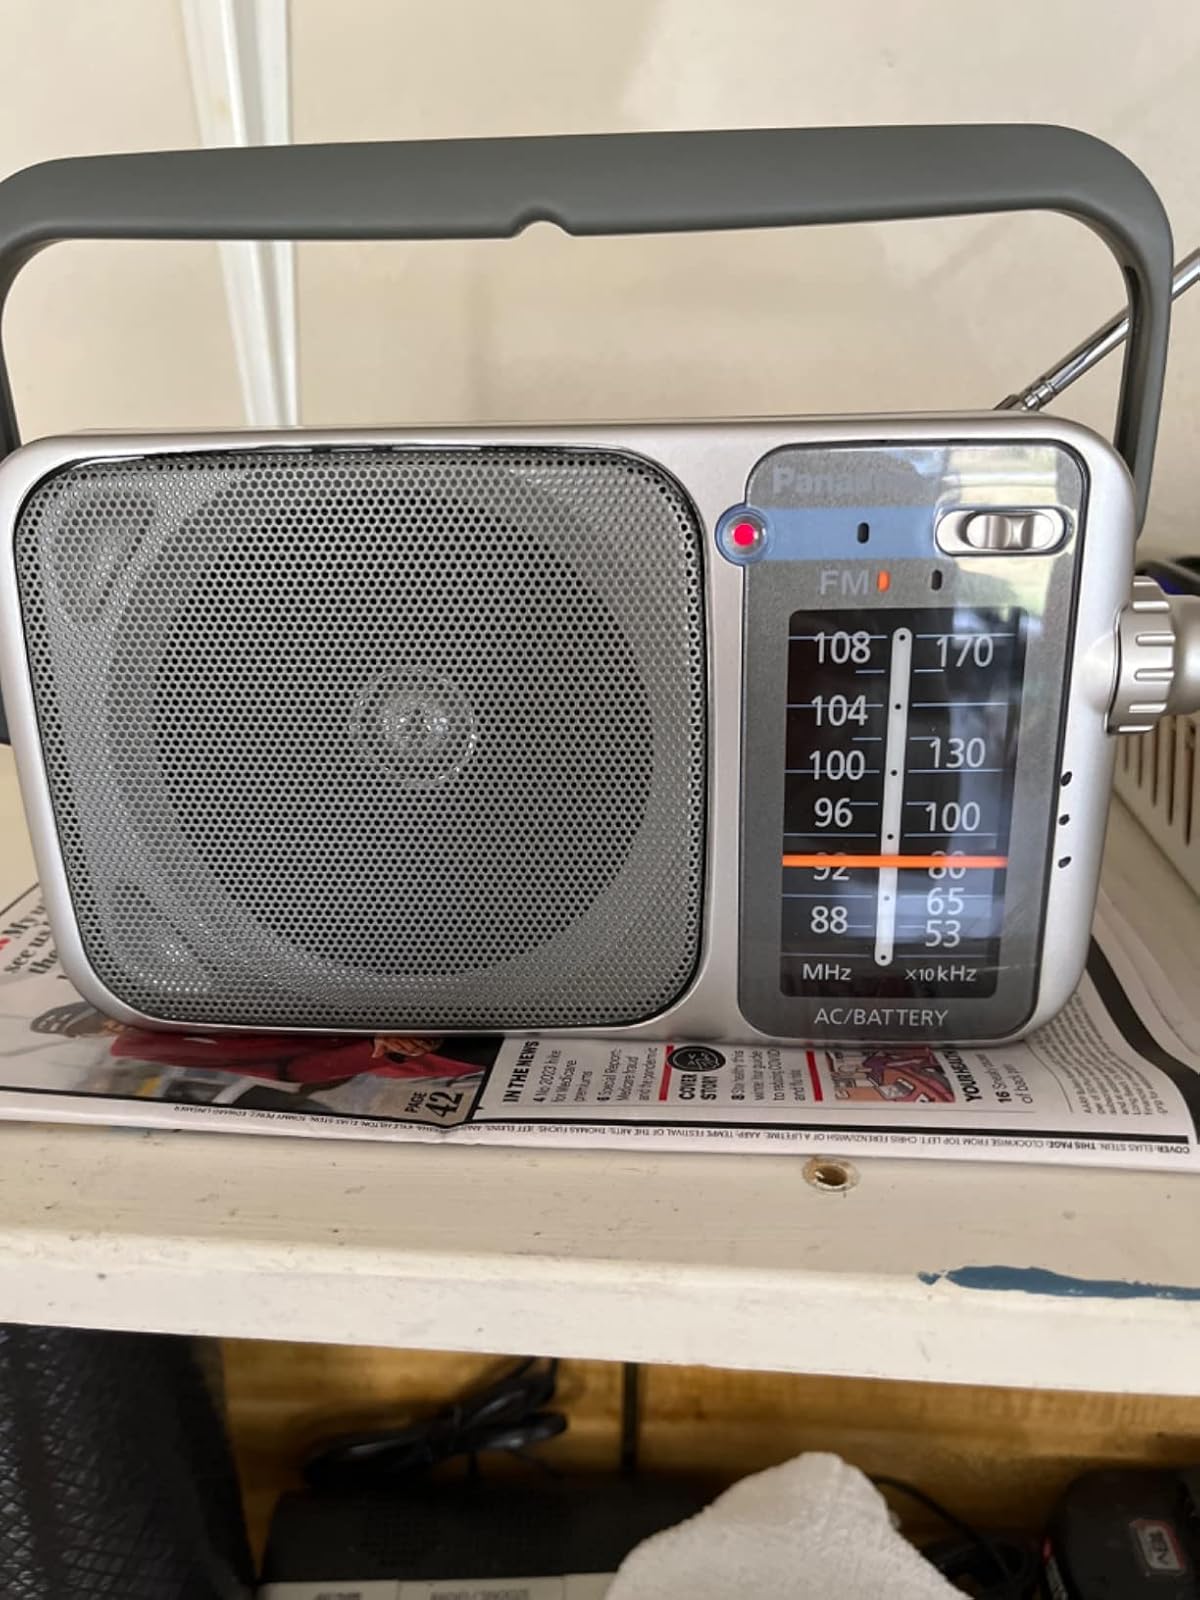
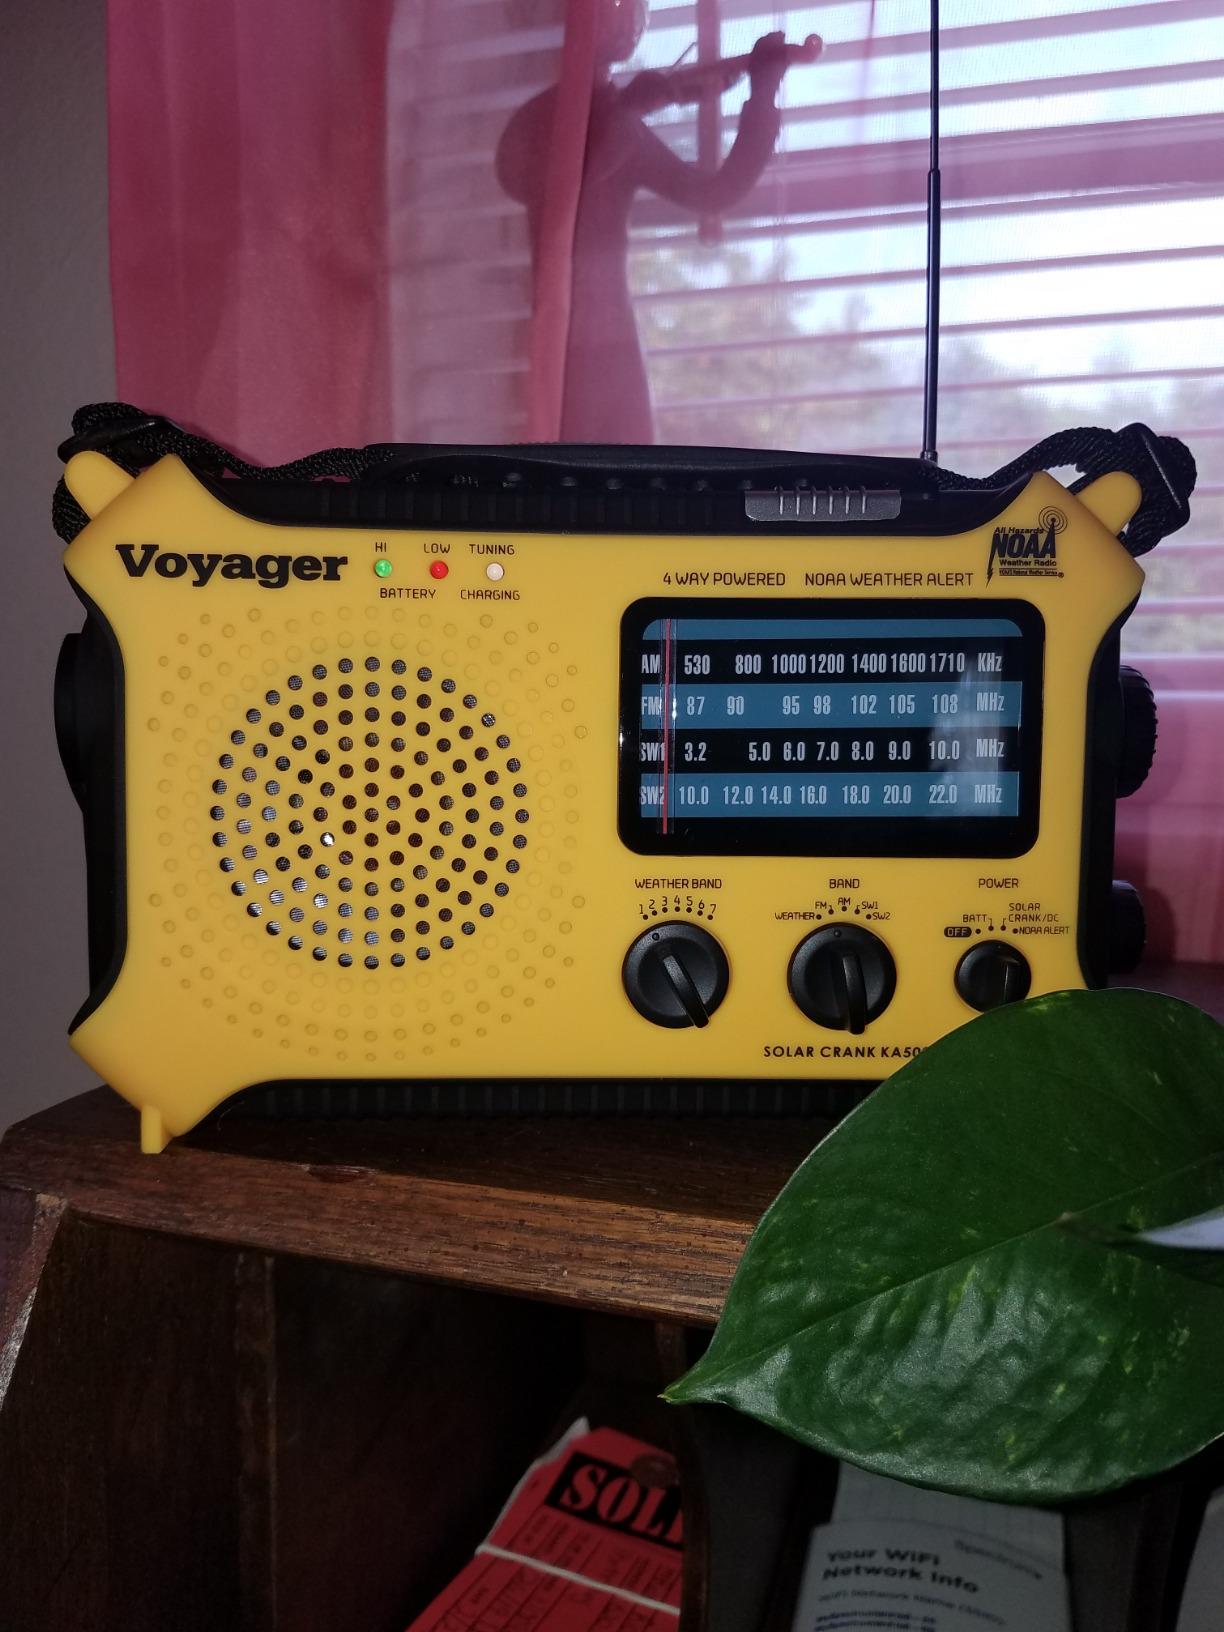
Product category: radio
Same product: no